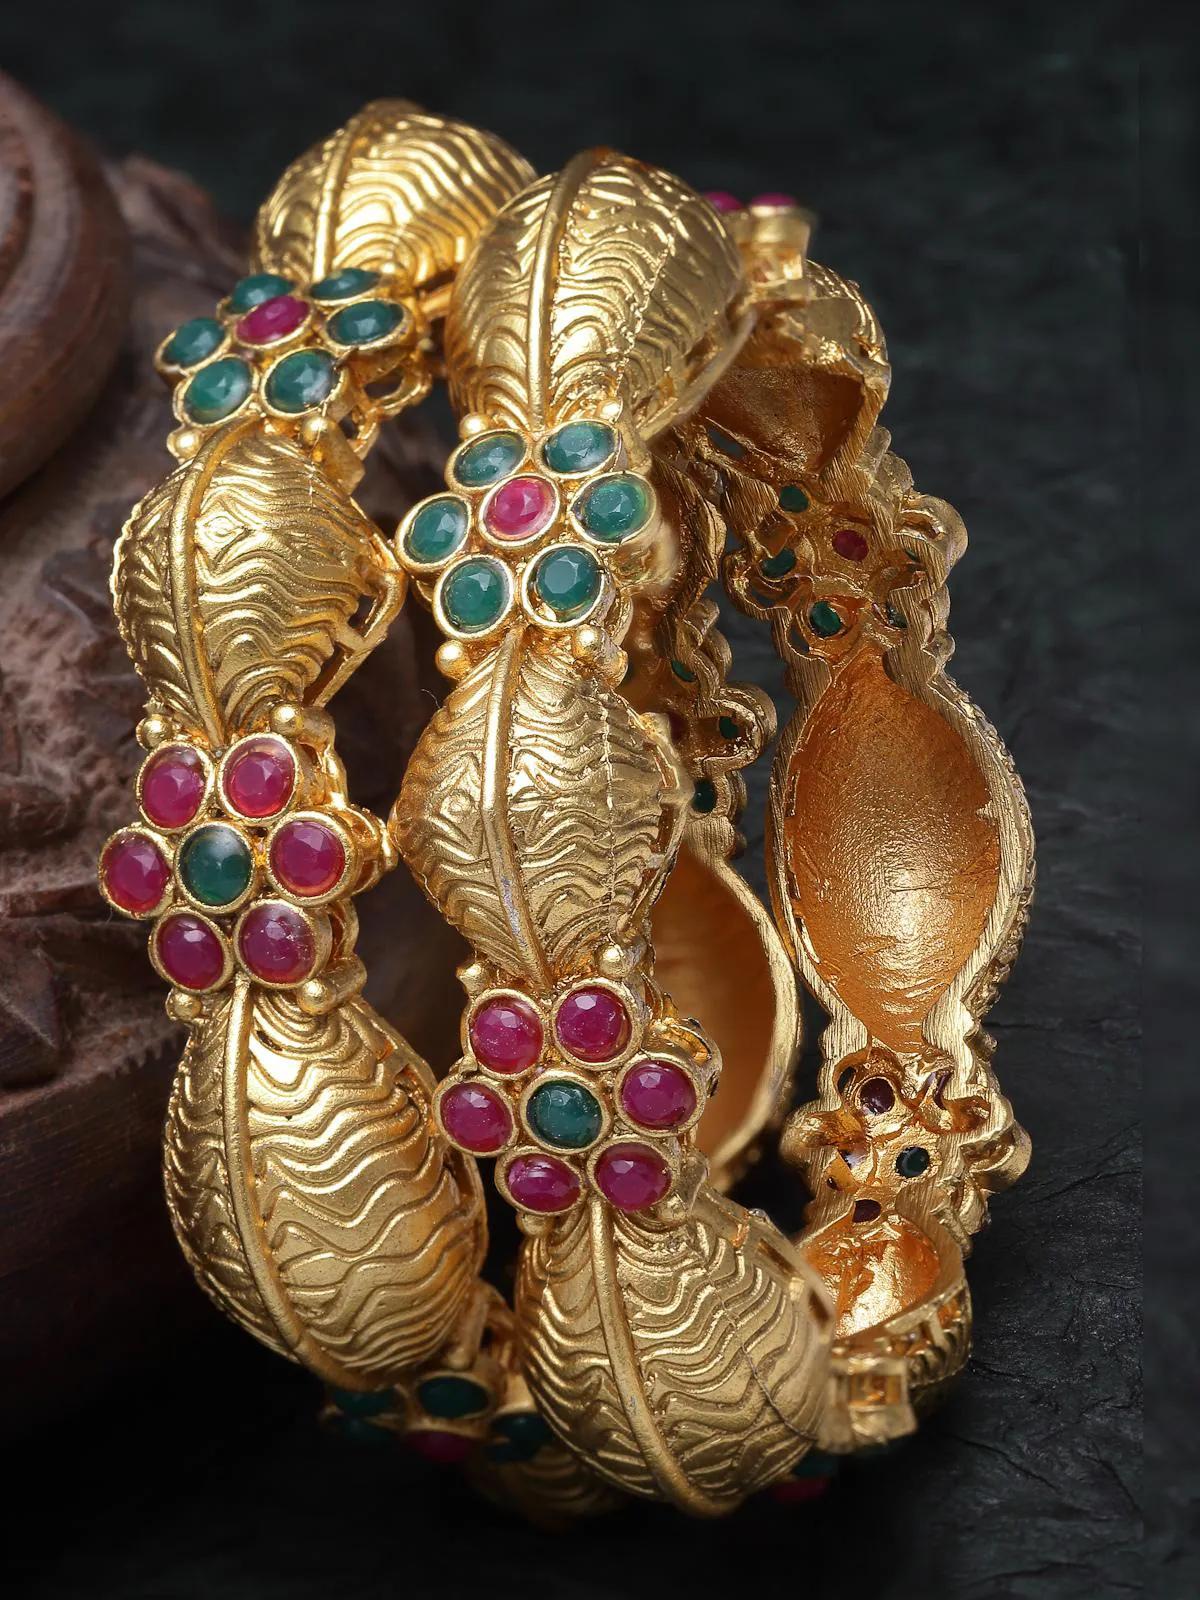
Sukkhi Floral Stylish Gold Plated Red And Green Bracelet Bangle Set Jewellery for Women & Girls | Set of 2 Latest Design | Birthday Anniversary Gift for Women|B105882_2.4
Type: Bracelets & Bangles
Brand: Sukkhi
Price: Rs. 379
 Adorn yourself with the Sukkhi Floral Stylish Gold Plated Bracelet Bangle Set for Women & Girls. This set of two radiates elegance with a delightful floral design in a vibrant blend of red and green, showcasing the latest design trends. The gold-plated finish adds a touch of sophistication to any ensemble. Sized at 2.4, 2.6 and 2.8, these bracelets make for a perfect birthday or anniversary gift, celebrating contemporary style and timeless beauty for the special women in your life with a set that's both floral and stylish.Disclaimer:There may be slight variation in shade and colour due to photographic effects and monitor settings
Included: 2 Bangles